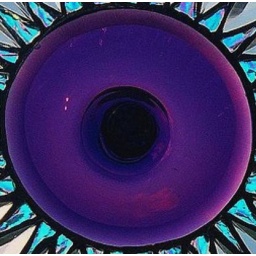
starburst flower. Now a part of &amp;quot;Flaming Poppy&amp;quot; window hand blown jewel in center. Blue diochroic glass reflects gold